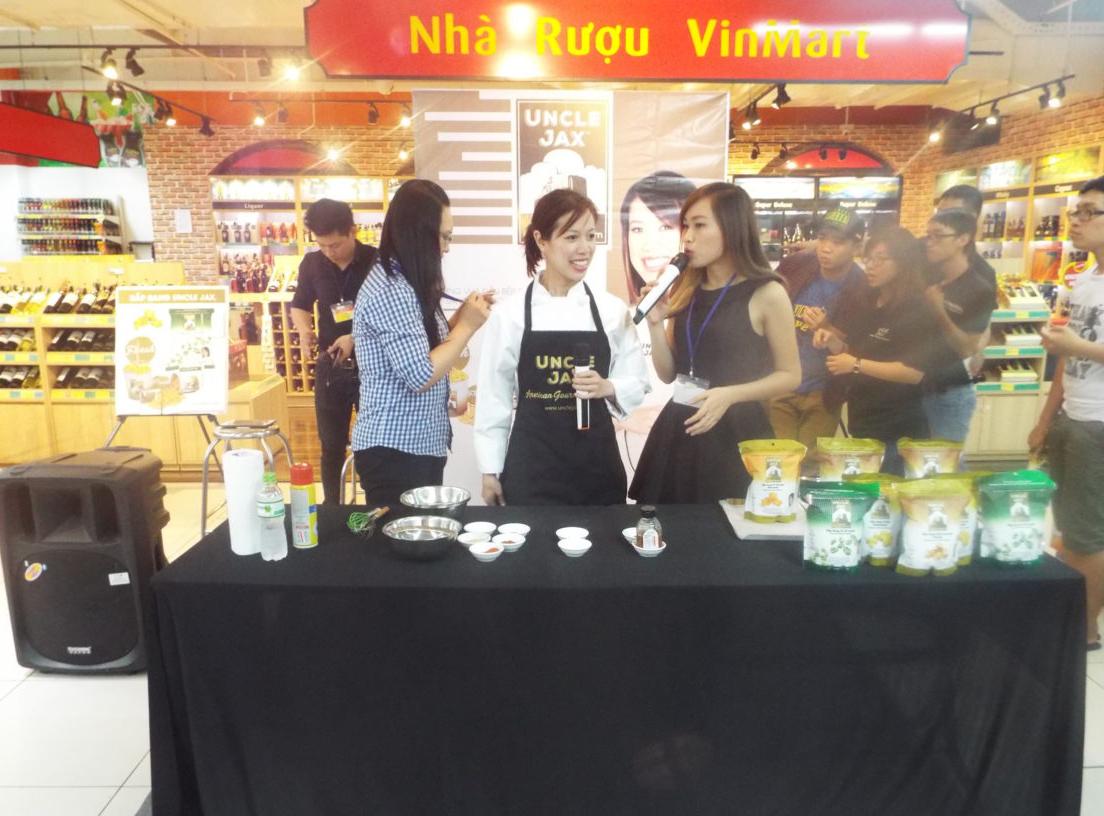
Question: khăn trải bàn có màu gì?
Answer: màu đen